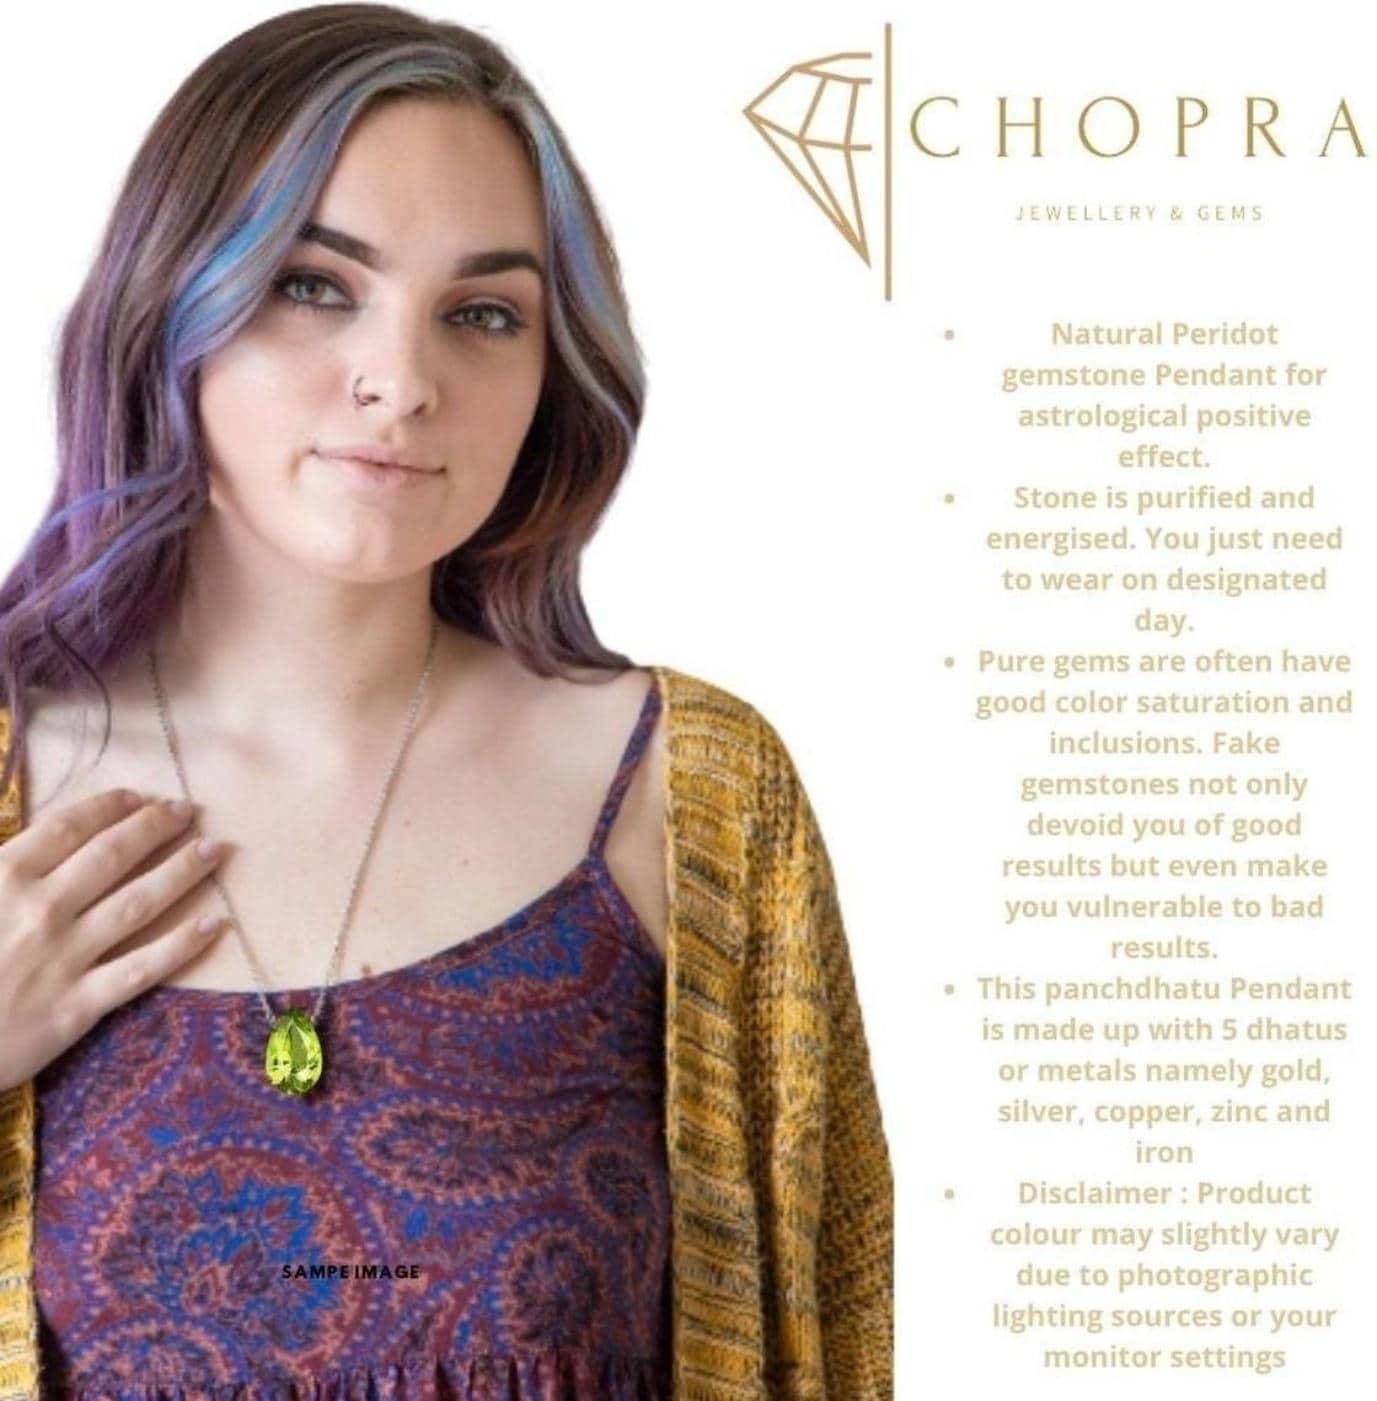
Chopra Gems Brass Original Peridot Stone Pendant Green (Men and Women) (Pendant_RSs81)
Type: Necklaces & Pendants
Brand: Chopra Gems & Jewellery
Price: Rs. 499
 Peridot was a very famous stone during ancient times.This stone is substitute of emerald. Peridots have magical and mystical properties associated with them. Some of its benefits areperidots increase strength and vitality in people.They have a calming effect on the wearer. They are also said to bring happiness and warmth in the lives of people.They increase strength in people and reduce anxiety.When used as a necklace, they become a protector against negative emotions.They are known to have healing effect on liver and gall bladder.They help people in understanding relationships and their values. Since this stone is related to happiness, love and truth, it instills a sense of truthfulness in people and makes them think in a rational way.This stone releases negativity and brings clarity in thoughts.
Features: Type pendant,Color green,Material brass
Included: Peridot Stone Pendant